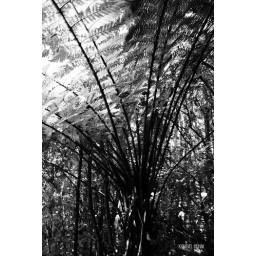
punga tree in black and white